Sarala Temple

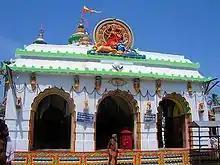

The Maa Sarala Temple (also known as "Jhankad Sarala Temple") is a Hindu temple in the district of Jagatsinghpur, Odisha, India, dedicated to Goddess Adishakti.